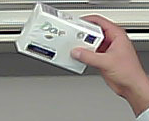
Product: dove_soap